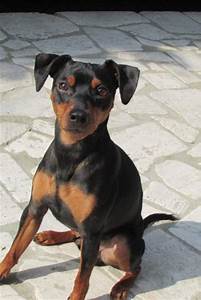
Label: cane